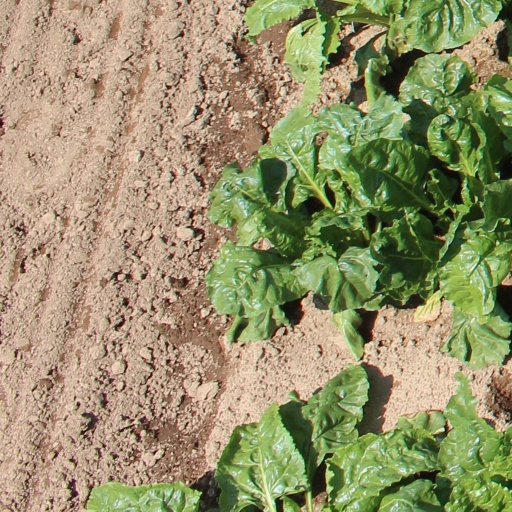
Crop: sugar beet